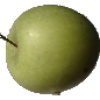
Label: Apple Granny Smith 1